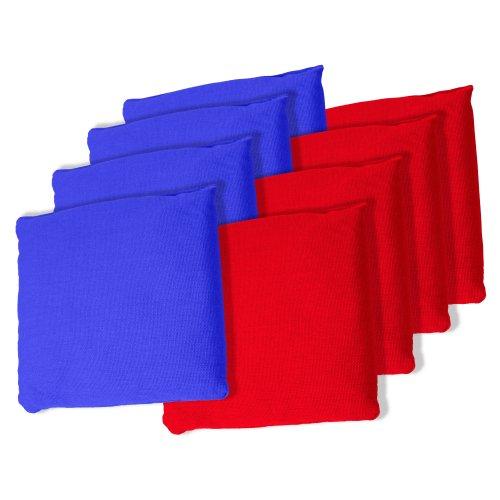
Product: Hey! Play! Trademark Games Championship Cornhole Bean Bags (Set of 8), Blue/Red
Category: Sports & Outdoors | Sports & Fitness | Leisure Sports & Game Room | Outdoor Games & Activities | Toss Games | Cornhole | Cornhole Bags
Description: Great Condition.
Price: $13.99
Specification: Product Dimensions:         9.3 x 8.7 x 8.4 inches ; 7.8 pounds    |Shipping Weight: 7.8 pounds (View shipping rates and policies)|ASIN: B00H3CZ7B0|California residents:  Click here for Proposition 65 warning.|Item model number: 80-BGBLU-RED-8|    #315    in Cornhole Bags    |    #229    in Footbags